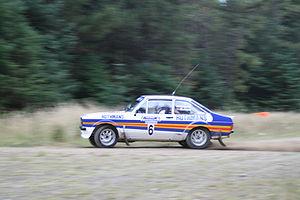
Ari Vatanen, né le 27 avril 1952 à Tuupovaara, est un pilote de rallye finlandais.